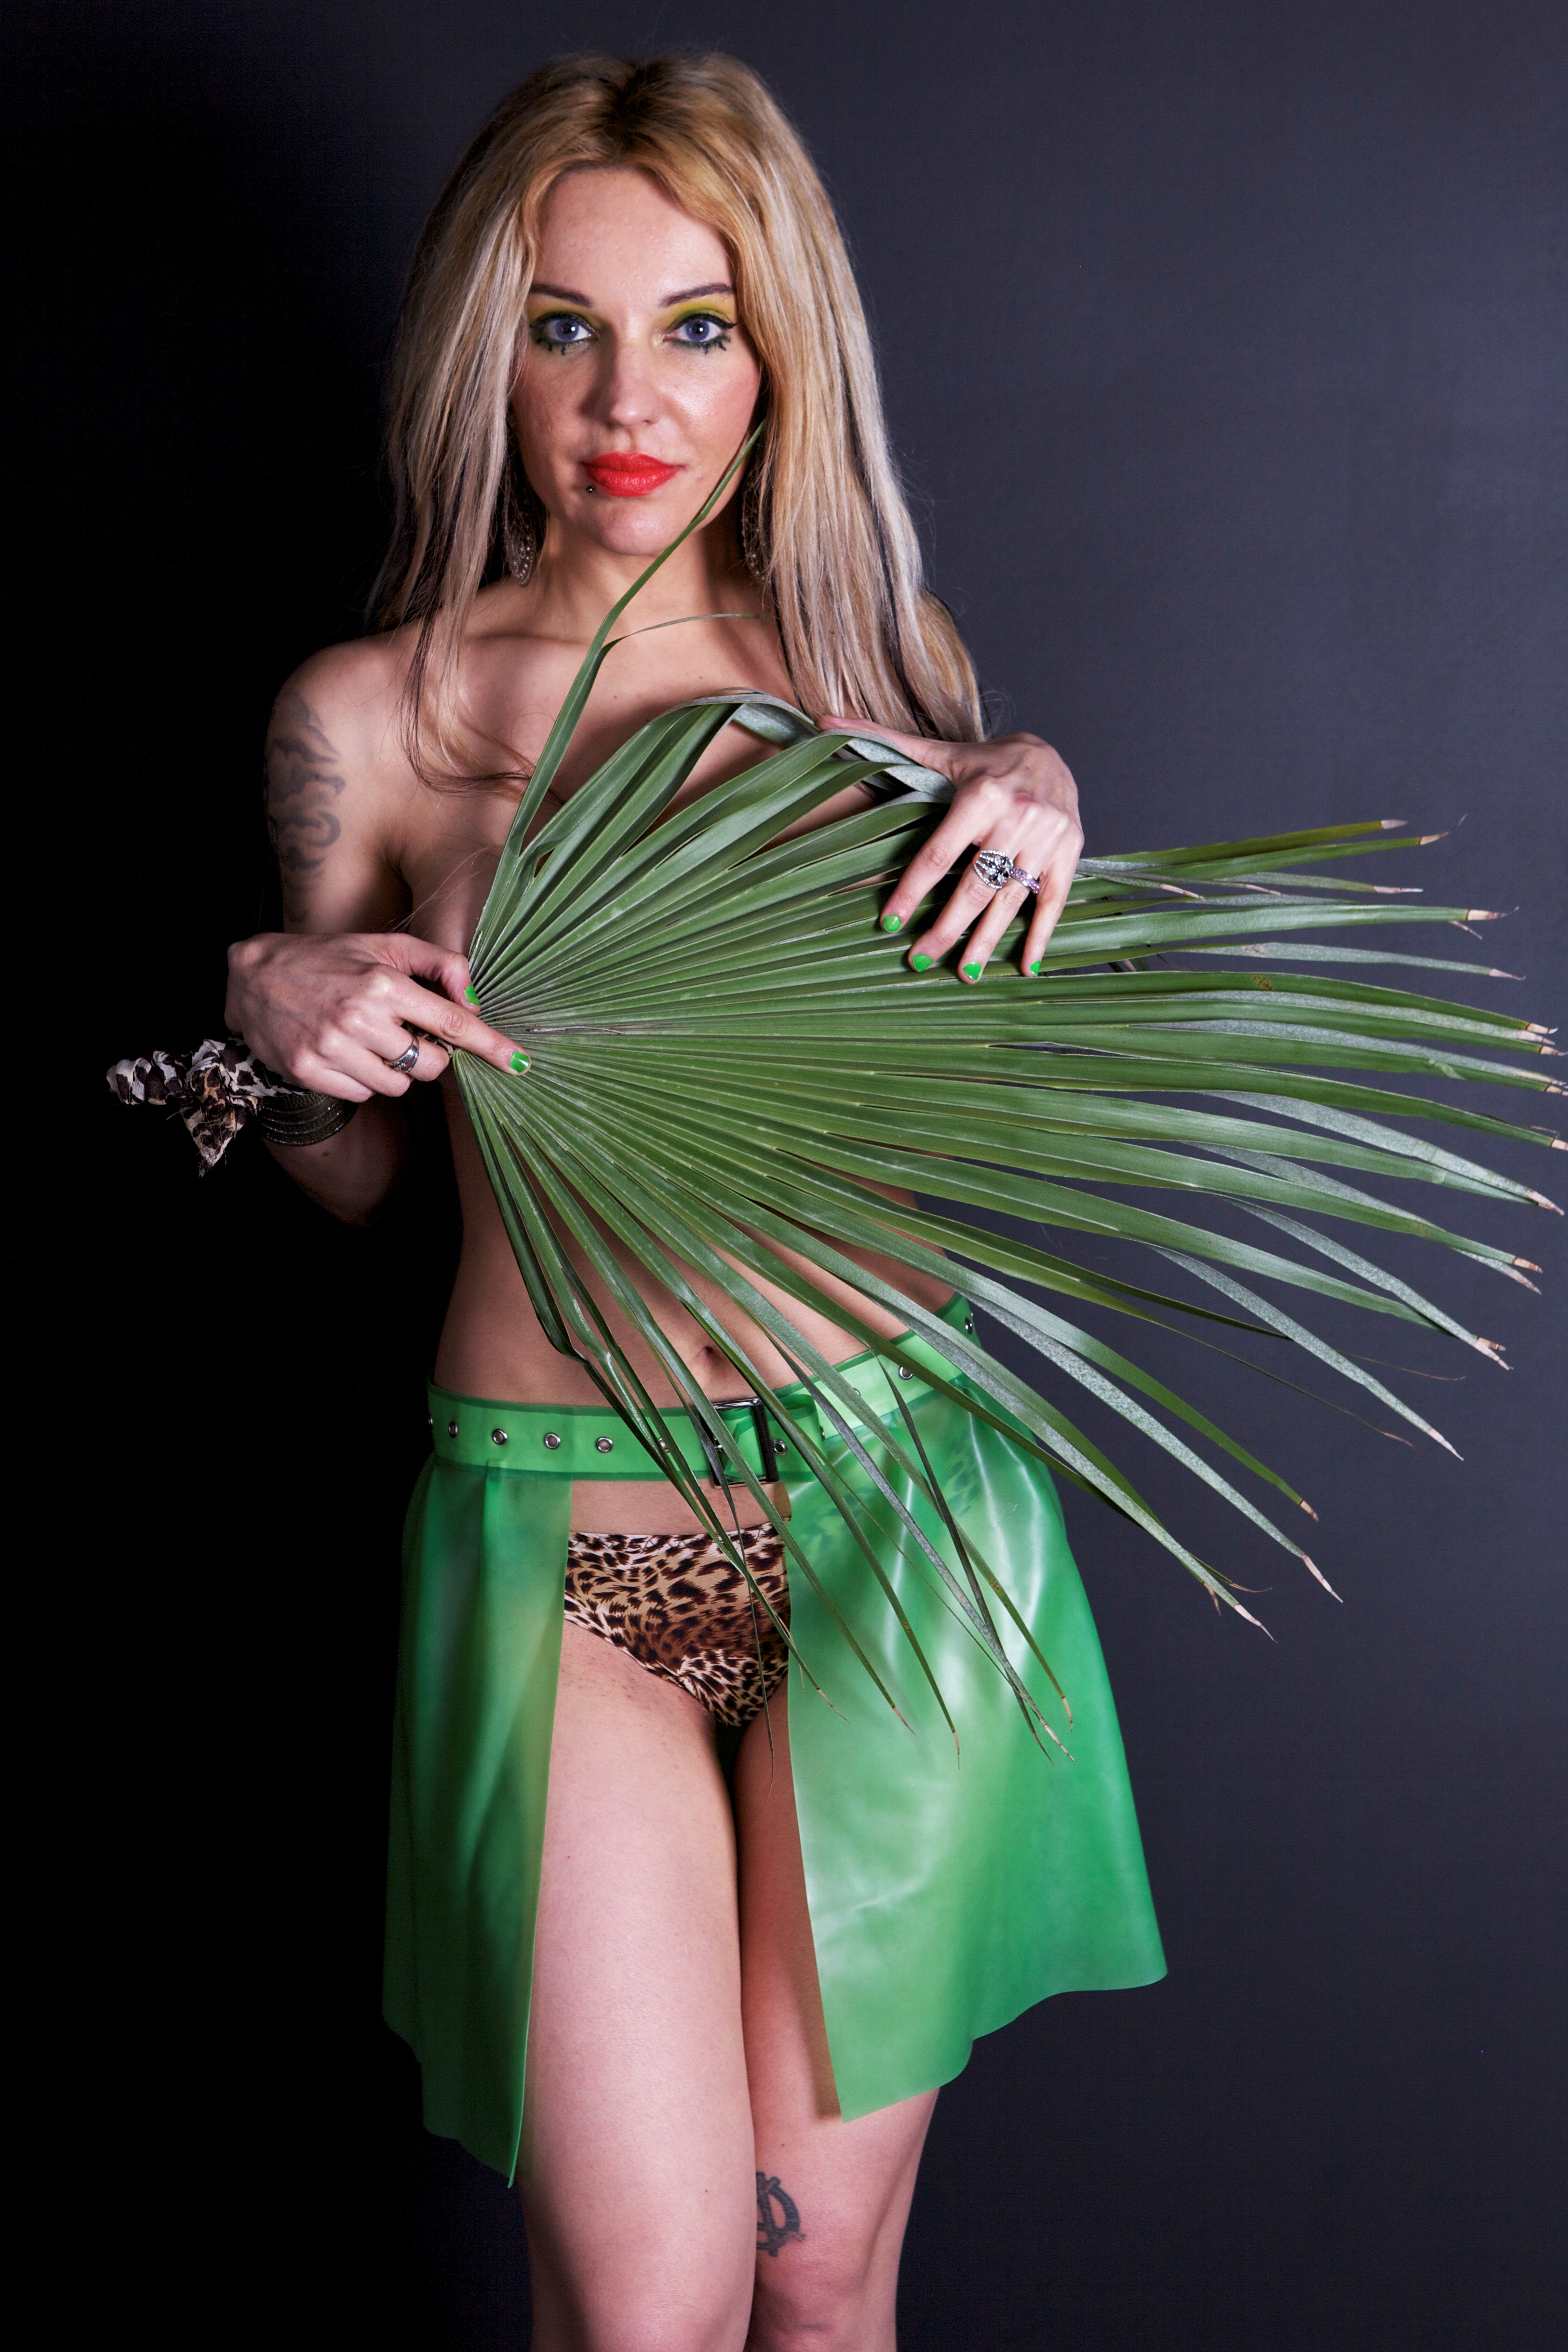
dress, girl, blonde, fashion, green, fashion model, model, human hair color, beauty, shoulder, joint, blond, costume, cocktail dress, long hair, photo shoot, fashion design, haute couture